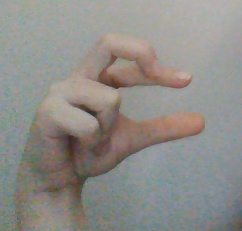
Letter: thal